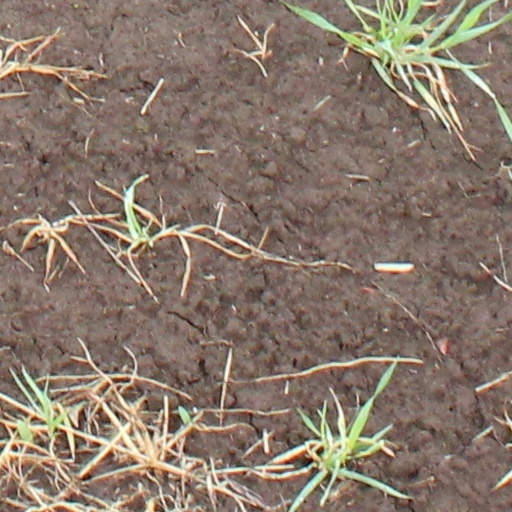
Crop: wheat